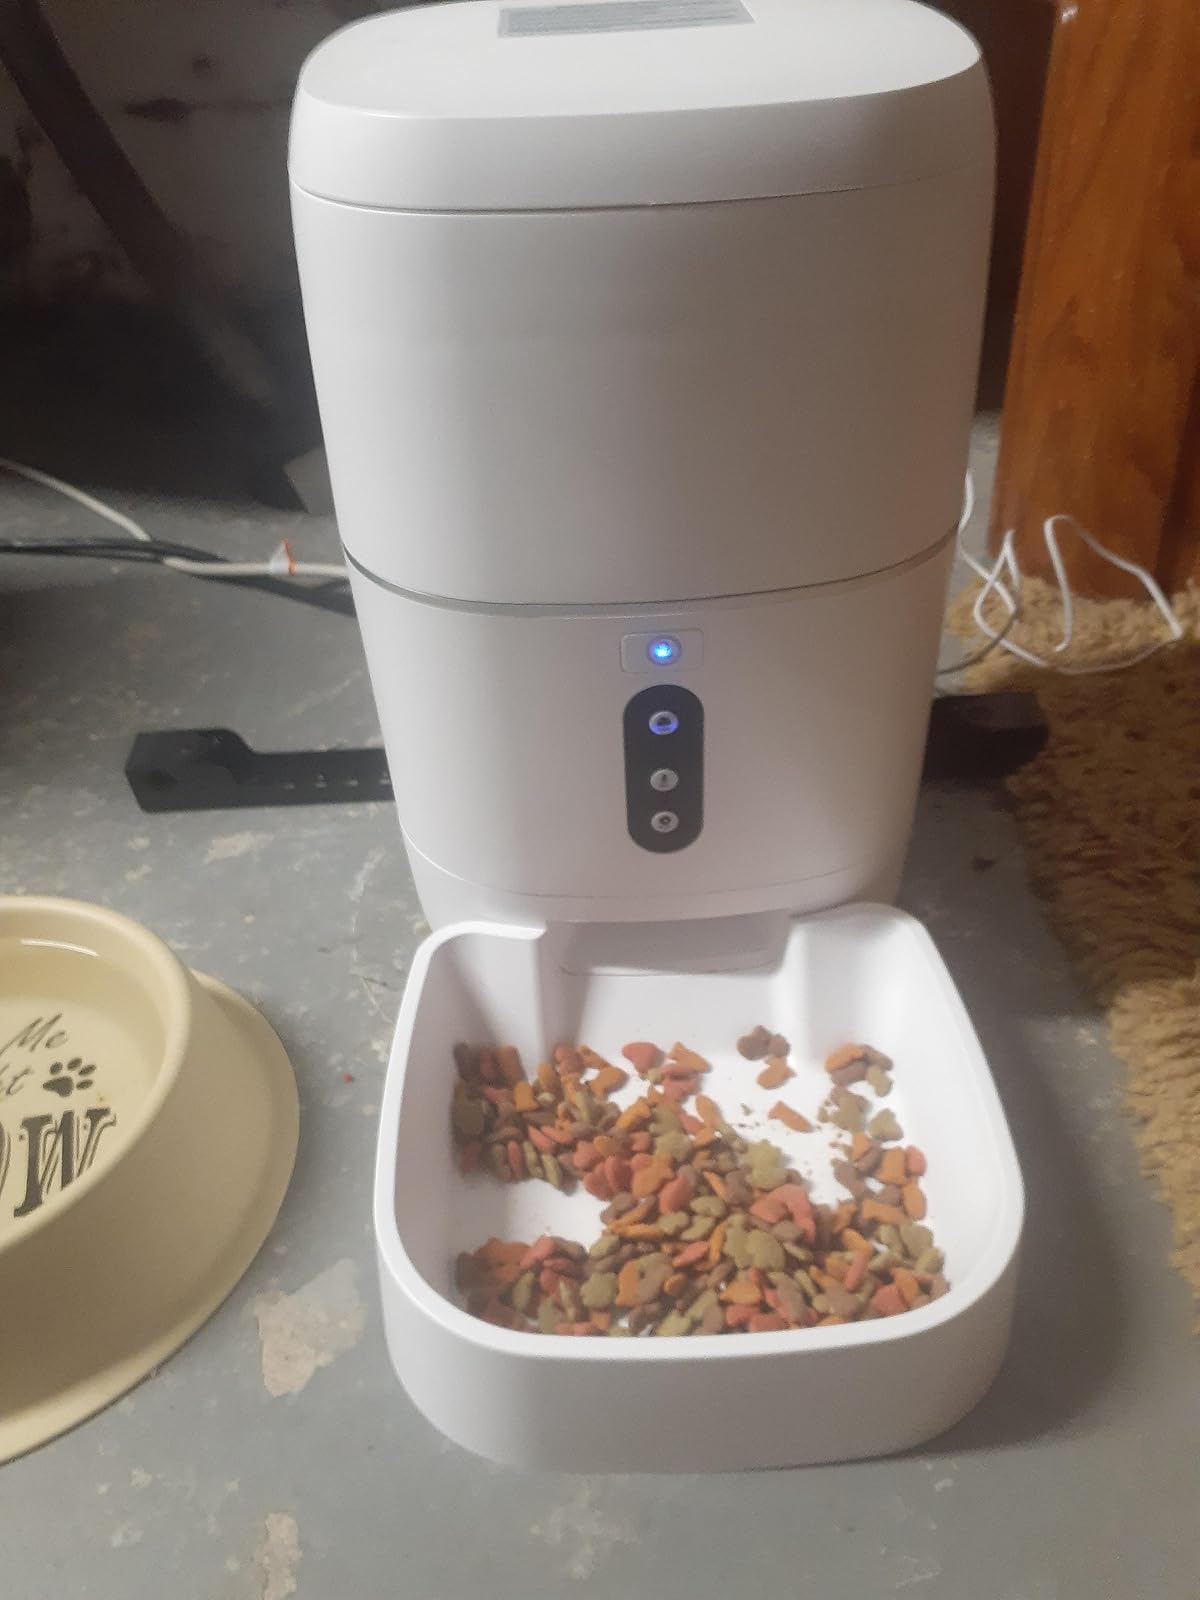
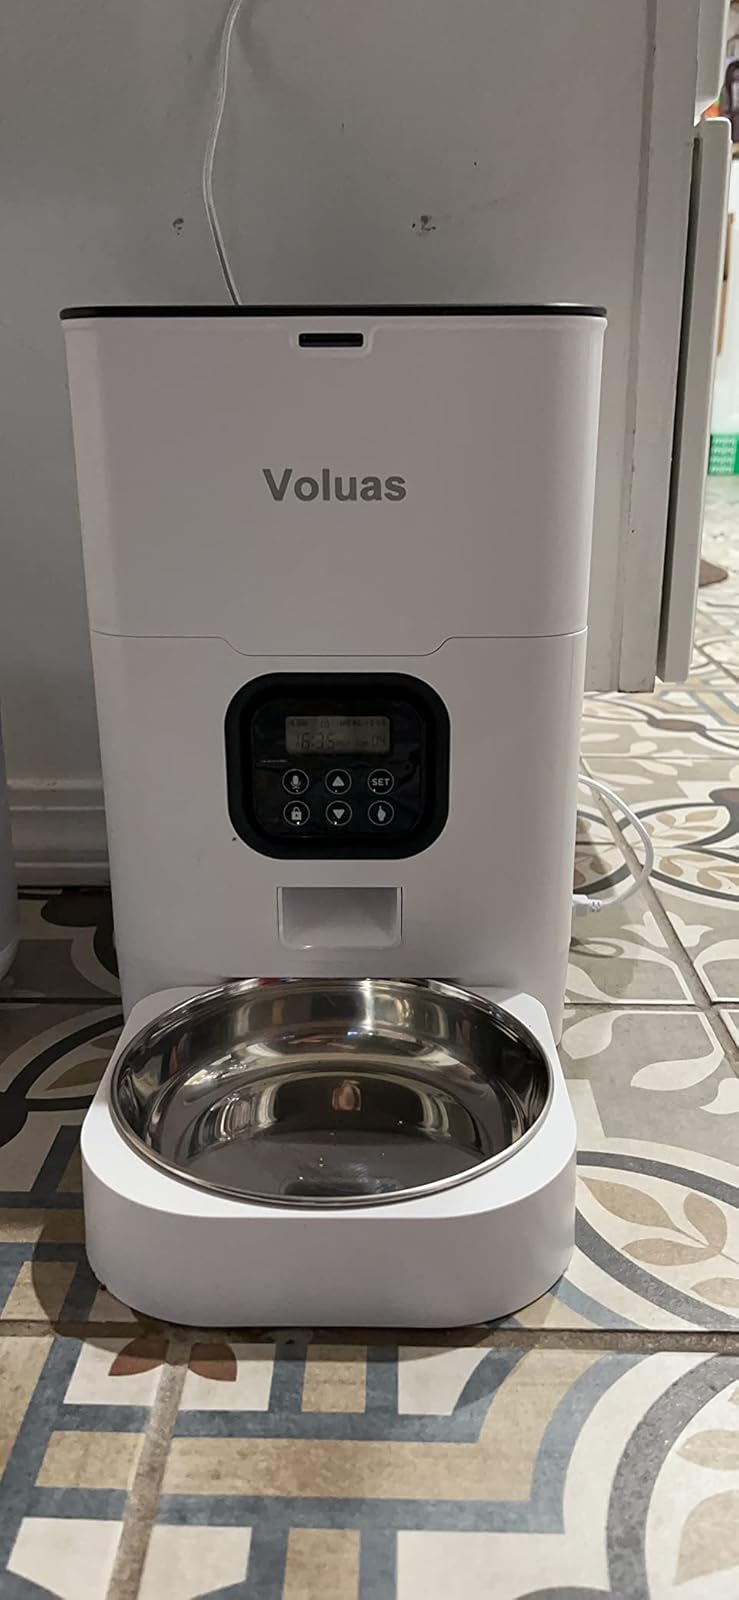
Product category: items_feeder
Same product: no